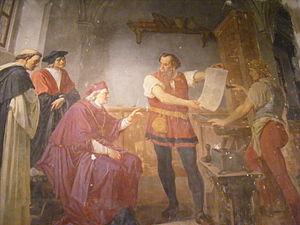
Albrecht Pfister, né vers 1420 et mort avant le 13 avril 1466, est un imprimeur et éditeur travaillant à Bamberg. Il est le premier imprimeur actif à l'extérieur de Mainz. Il est aussi le premier à combiner les impressions en caractères mobiles avec des images gravés sur bois.
Georg von Schaumberg est prince-évêque de Bamberg de 1459 à sa mort.